Charborough House

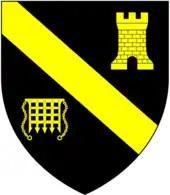
Arms of Plunket: "Sable, a bend between in sinister chief a tower and in dexter base a portcullis all or"

John Plunkett, 17th Baron of Dunsany (1853–1899) married Ernle Elizabeth Louisa Maria Grosvenor Plunkett Ernle-Erle-Drax (d.1916), heiress of Charborough. In 1905 having succeeded her mother in the Charborough estates she assumed by royal licence dated 1905 the additional name and arms of "Ernle", and by a further royal licence dated 20 December 1905 assumed the name and arms of "Erle" and "Drax" in addition to and after those of Plunket-Ernle. Her eldest son was Edward John Moreton Drax Plunkett, 18th Baron of Dunsany (1878–1957), an officer in the Coldstream Guards, who in 1904 married Lady Beatrice Child Villiers, a daughter of Victor Child Villiers, 7th Earl of Jersey (1845–1915), by whom he had issue. However his mother bequeathed Charborough and her other estates to her second son Reginald Aylmer Ranfurly Plunkett.